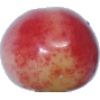
Label: Cherry Rainier 1